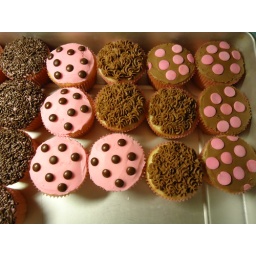
Classic yellow cake cupcakes with pink and brown sparkles, sprinkles, dots and swirls. for the girly-girl in all of us!